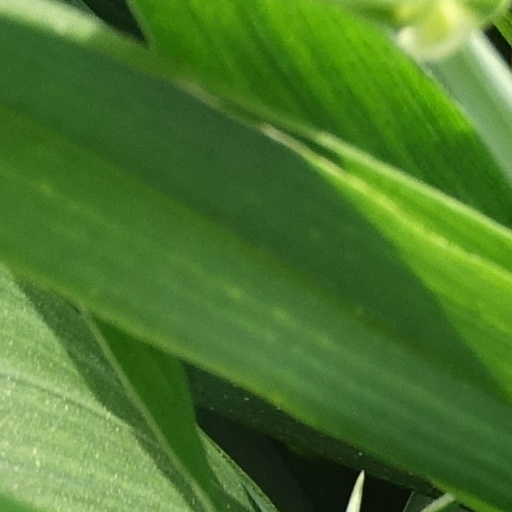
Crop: wheat